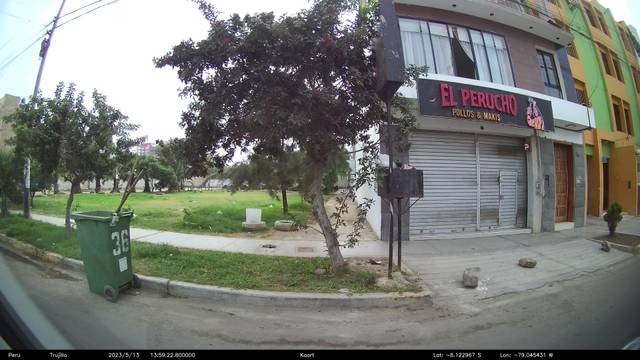
Region: Peru
Coordinates: -8.123, -79.045